Lion Down

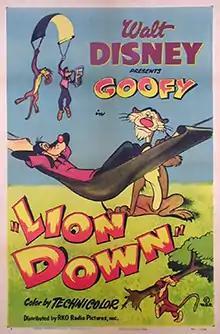

Lion Down is a 1951 Goofy cartoon featuring Goofy and Louie the Mountain Lion. The film's plot centers on Goofy and Louie competing for a comfortable place to rest. The film is Louie's third appearance.